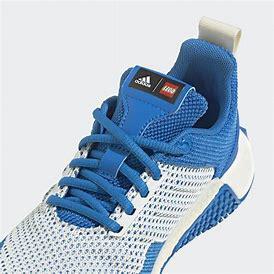
Brand: Adidas
Model: Lego Sport Pro